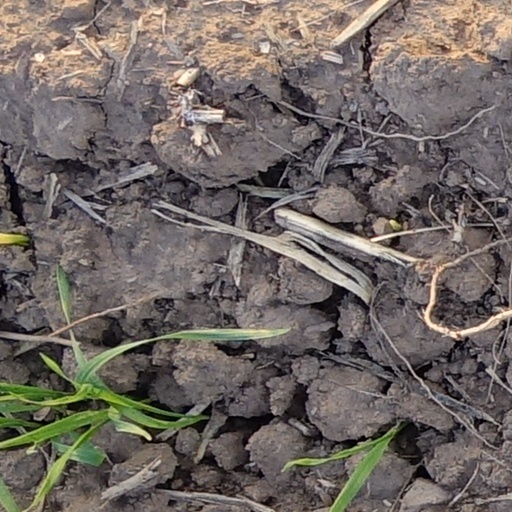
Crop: wheat